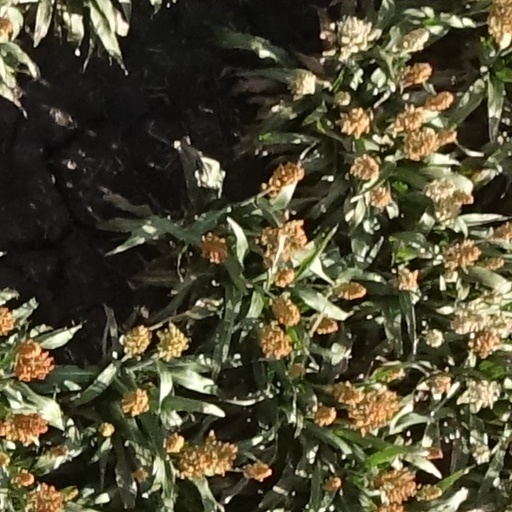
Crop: sorghum